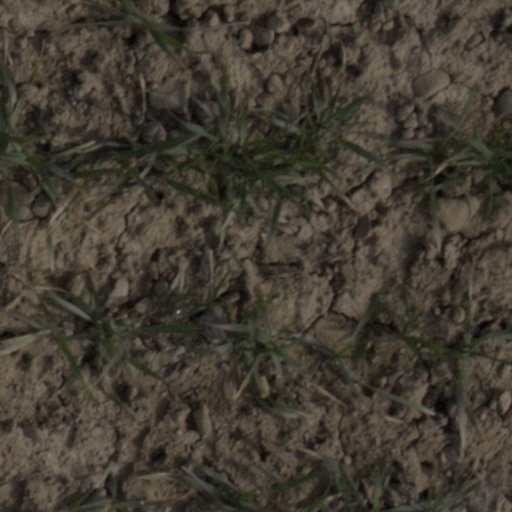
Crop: wheat